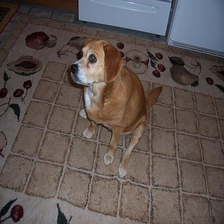
Species: dog
Breed: beagle